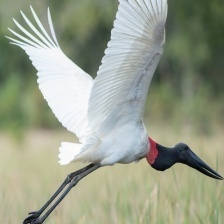
Species: JABIRU
Scientific name: JABIRU MYCTERIA
ImageNet parent category: white_stork